Land reform

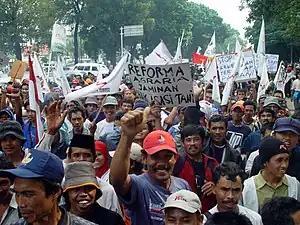
Farmers protesting for land reform in Indonesia, 2004

Land reform (also known as agrarian reform) involves the changing of laws, regulations, or customs regarding land ownership, land use, and land transfers. The reforms may be initiated by governments, by interested groups, or by revolution.